Timothy Cole

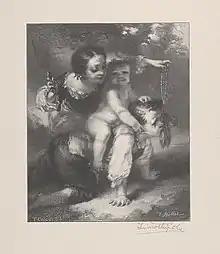
"Lessons In Horsemanship" by Timothy Cole

Timothy Cole was born in 1852 in London, England, his family emigrated to the United States in 1858.